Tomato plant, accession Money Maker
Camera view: bottom (45 deg); turntable rotation: 30 degrees
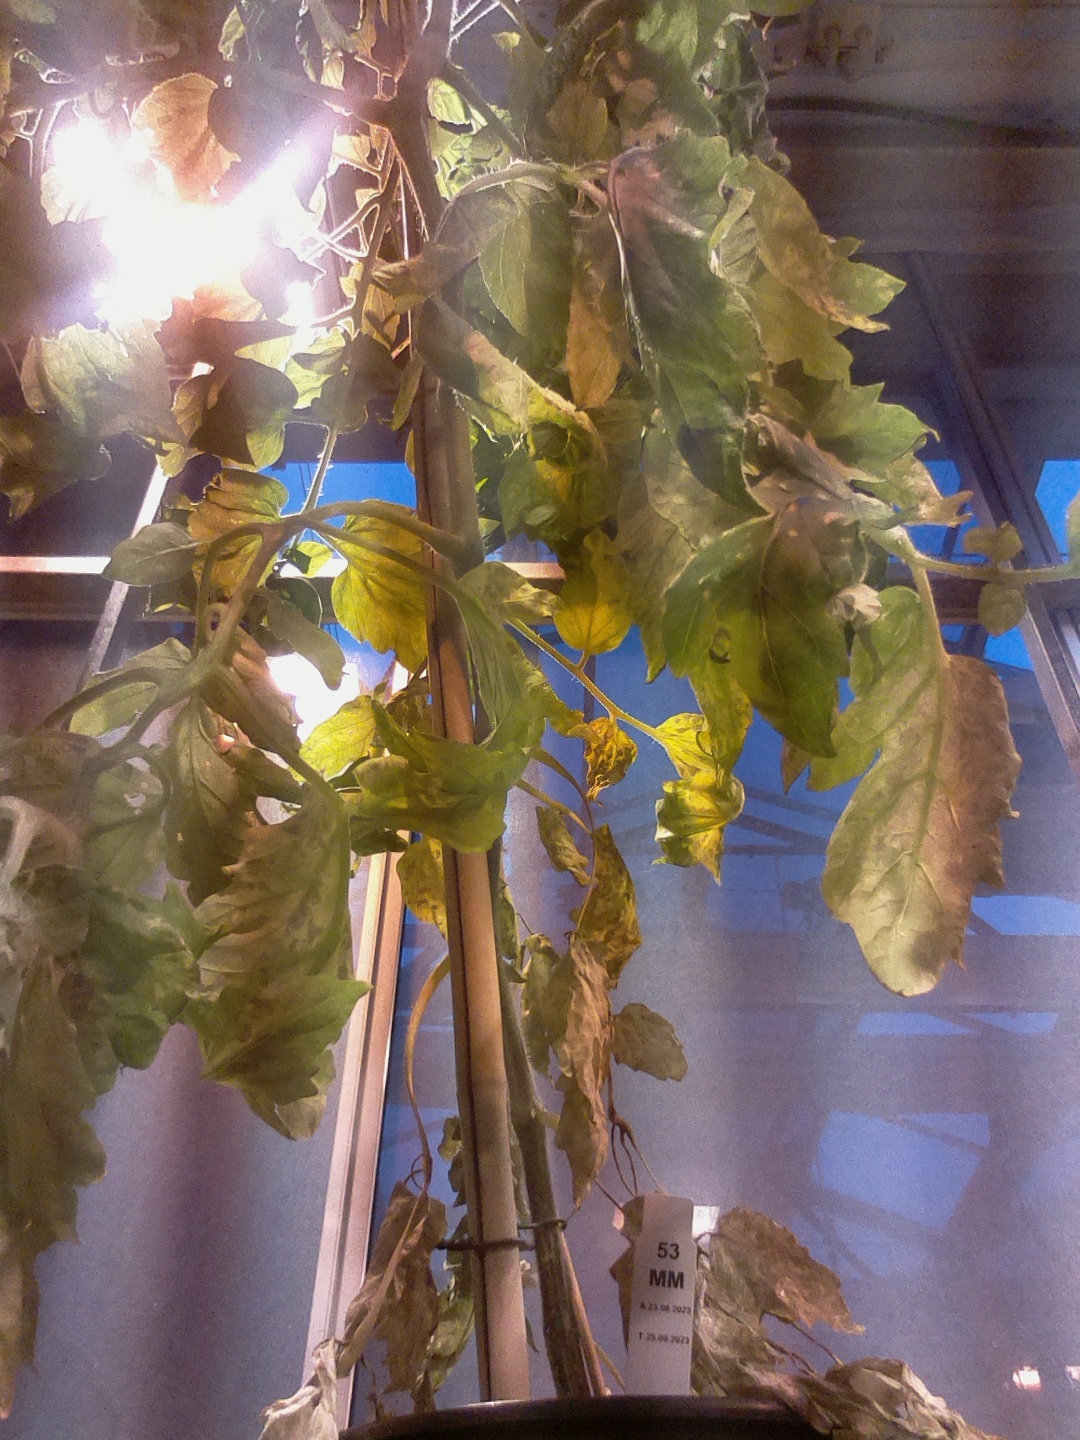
BBCH growth stage 74: 40%-50% of final fruit size